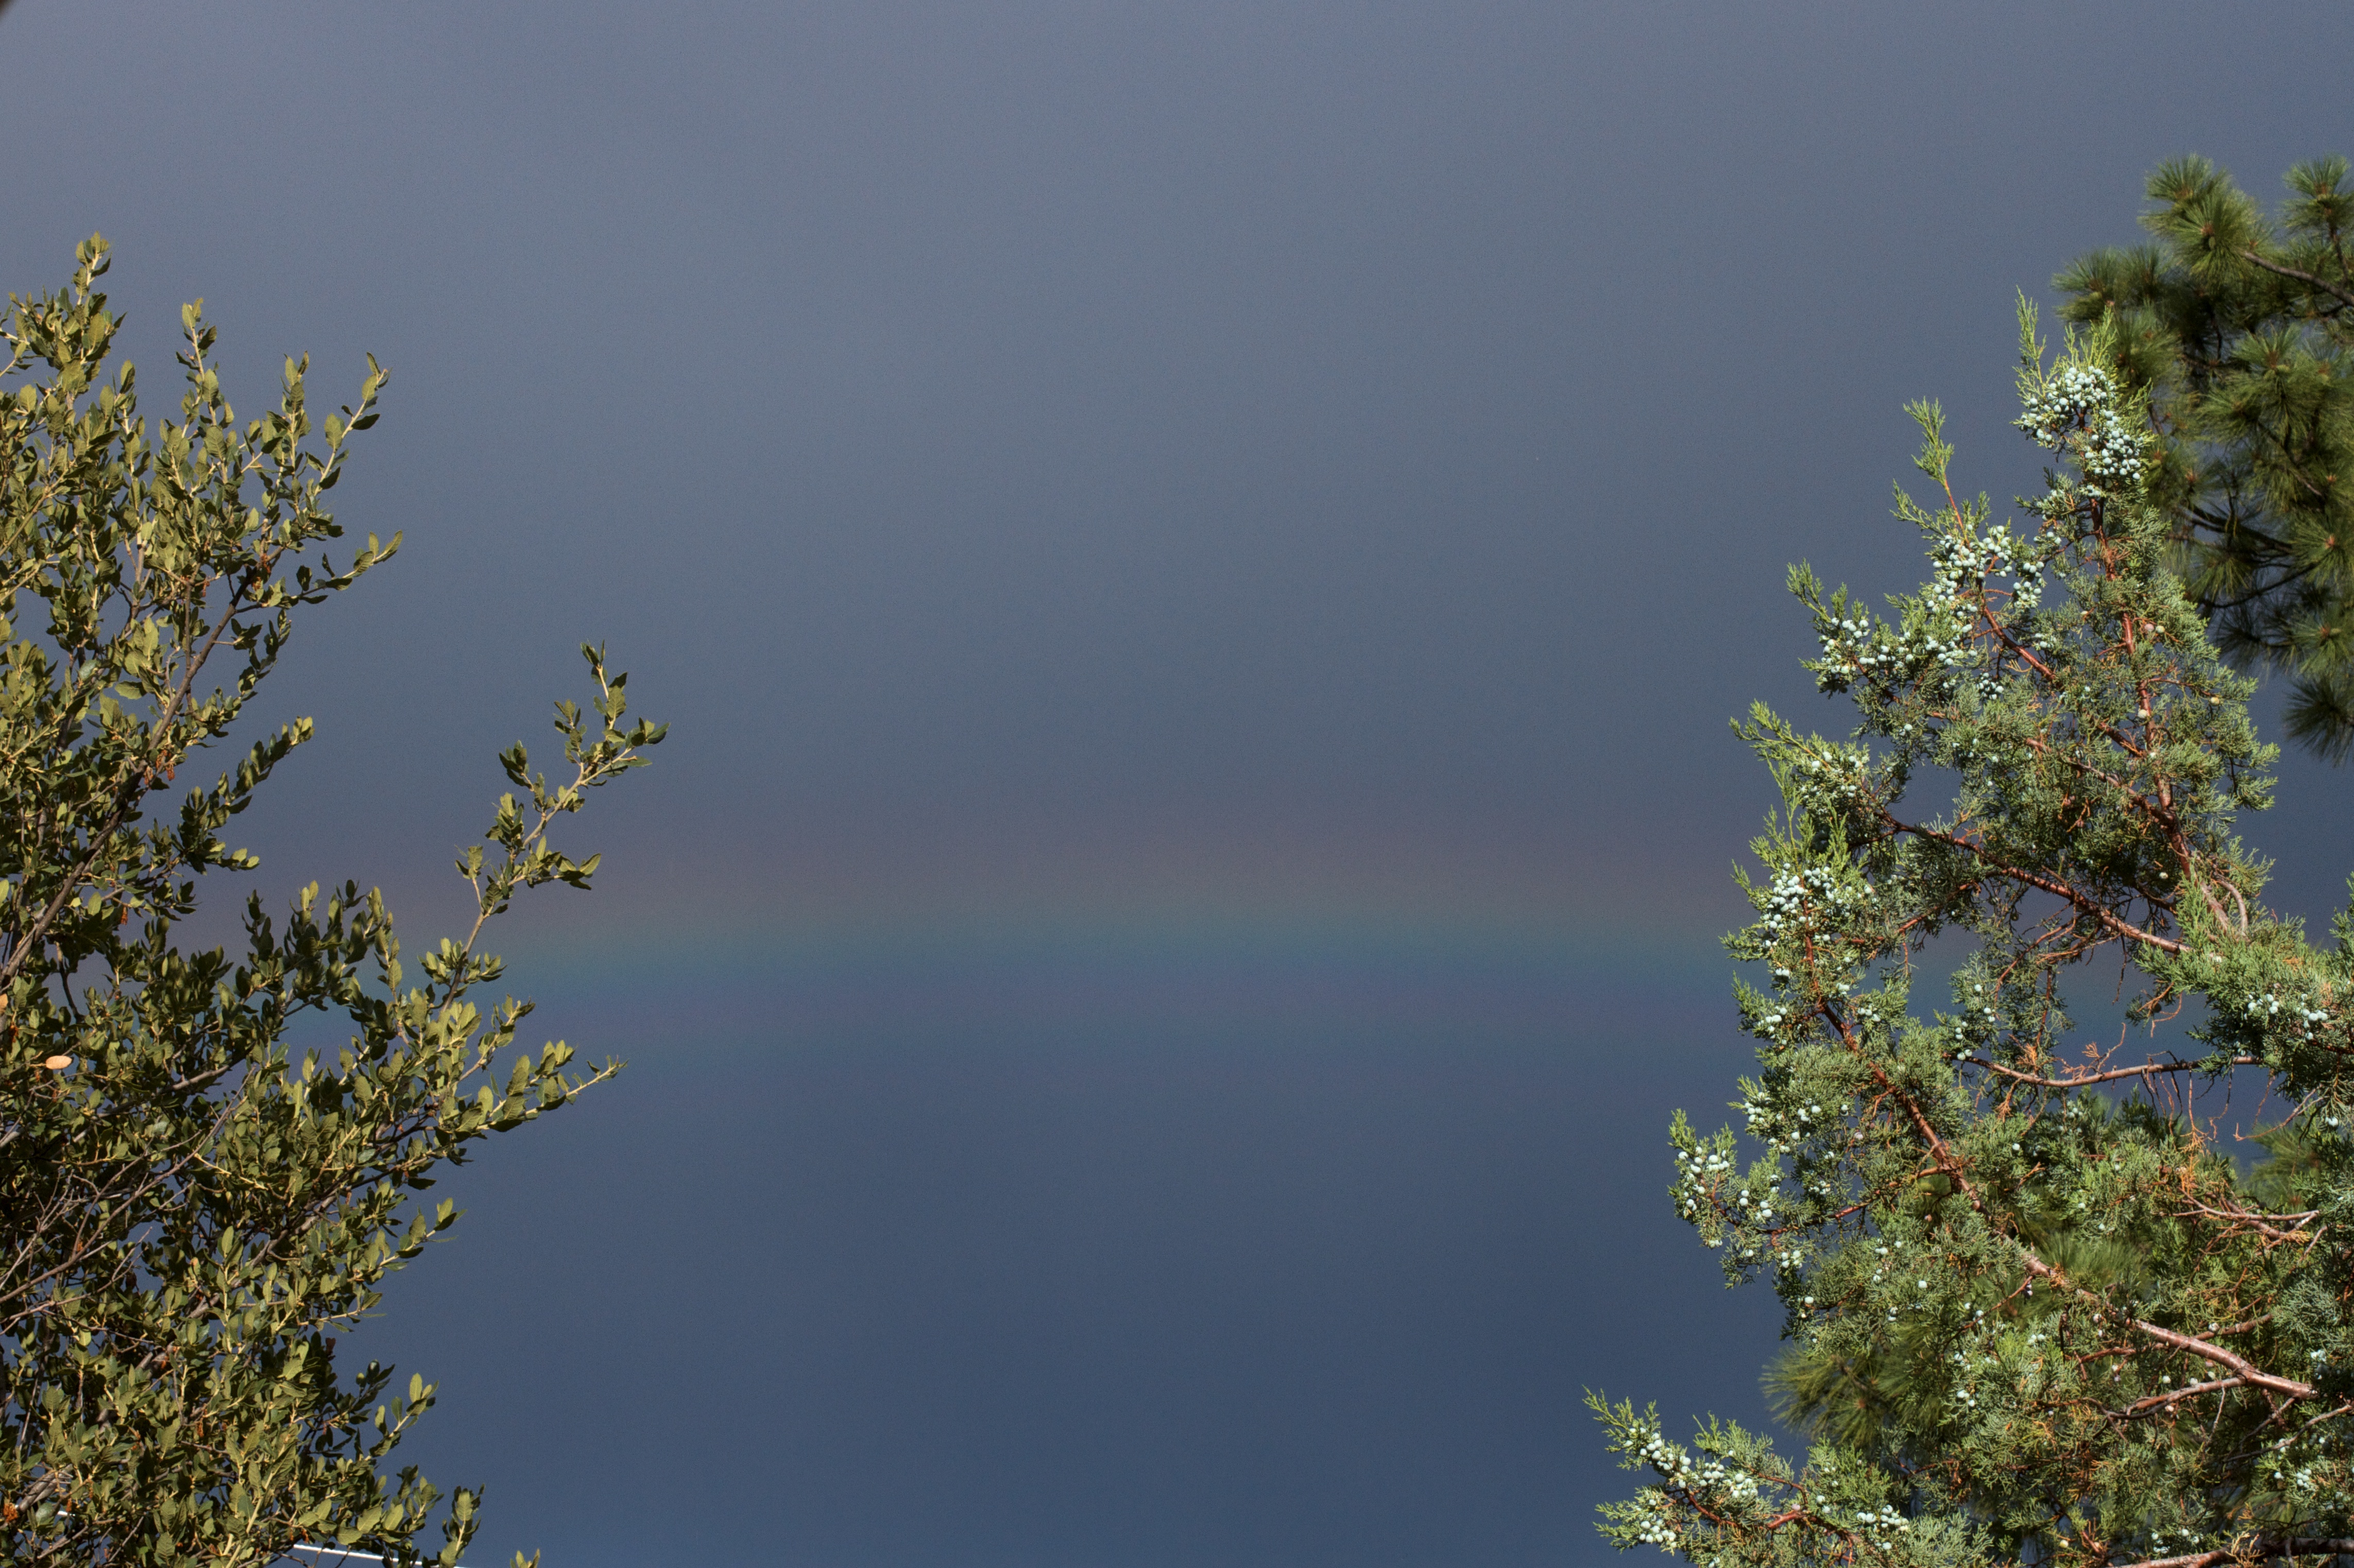
tree, nature, forest, grass, branch, mountain, cloud, plant, sky, sunlight, morning, leaf, hill, flower, green, reflection, autumn, atmospheric phenomenon, woody plant